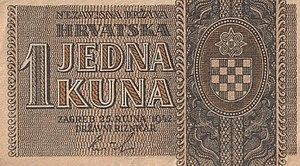
"La kuna est la monnaie de l'État indépendant de Croatie de 1941 et 1945, pendant la Seconde Guerre mondiale. Le mot ""kuna"" signifie ""martre"" en croate et le même mot est utilisé pour la monnaie croate actuelle. Cette kuna était subdivisée en 100 banica. Elle a été précédée puis remplacée par le dinar yougoslave.